Autism

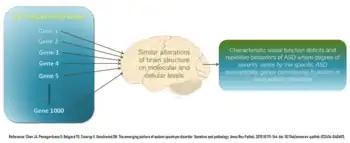
Hundreds of different genes are implicated in the likelihood of being autistic, most of which influence the brain structure in a similar way.

Applied behavior analysis (ABA) is a behavioral therapy that aims to teach autistic children certain social and other behaviors by rewarding them for desired behaviors and, in some particularly controversial cases, also by punishing them for undesired ones. Early, intensive ABA therapy is considered effective in language skills, adaptive functioning, and intellectual performance in preschool children. Another review reported the lack of adverse event monitoring, although such adverse effects are possibly common.